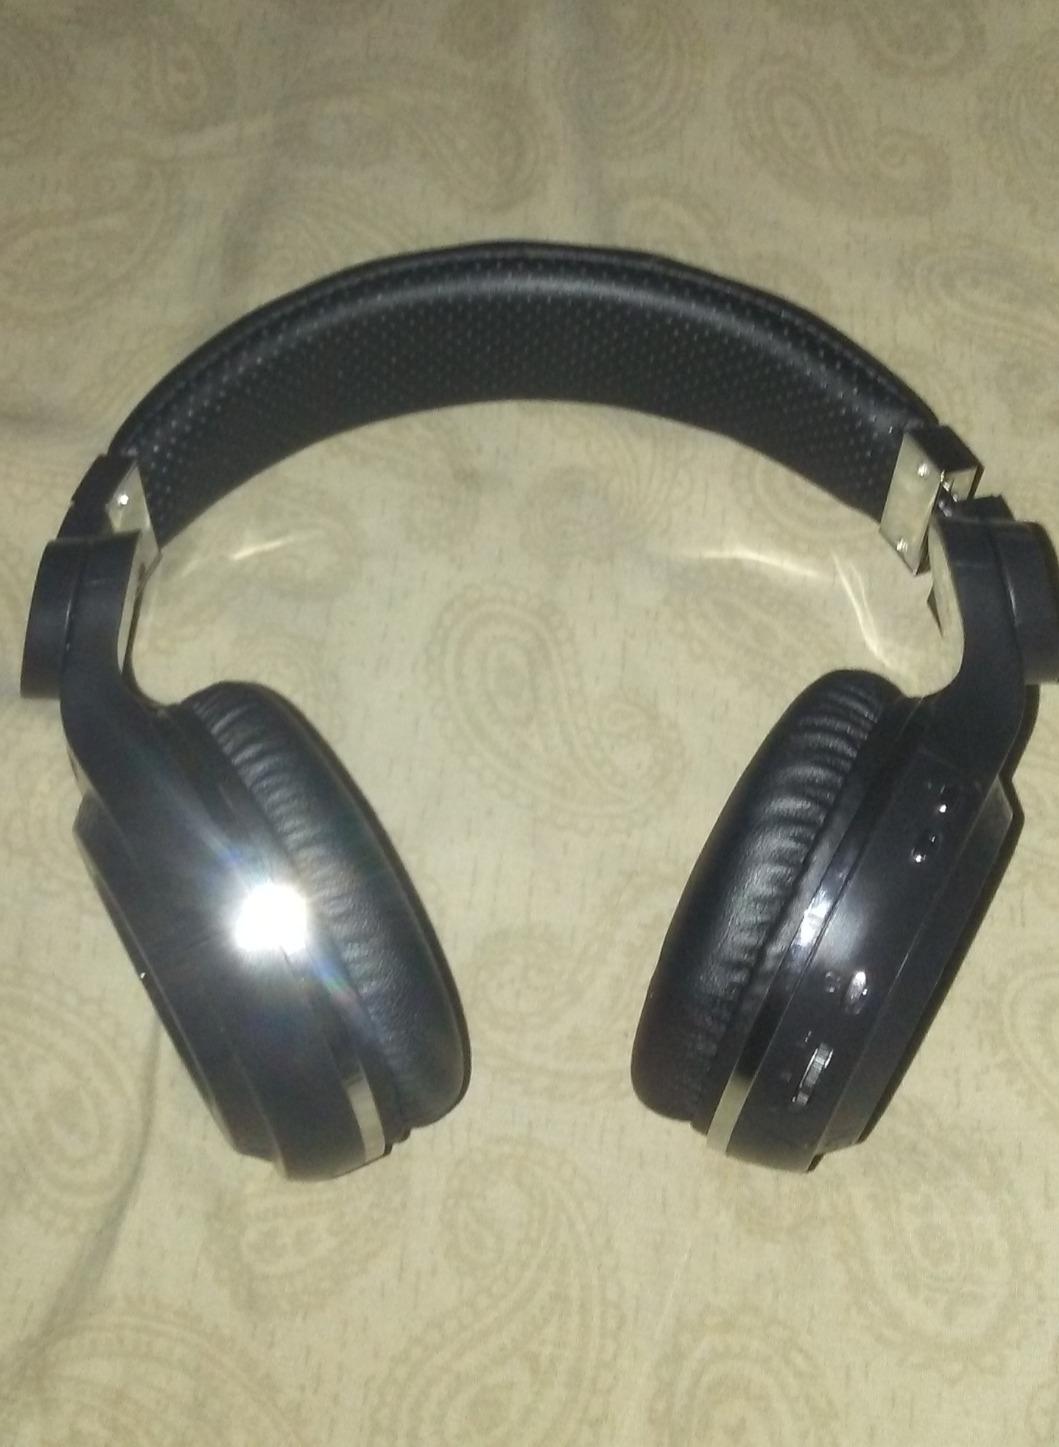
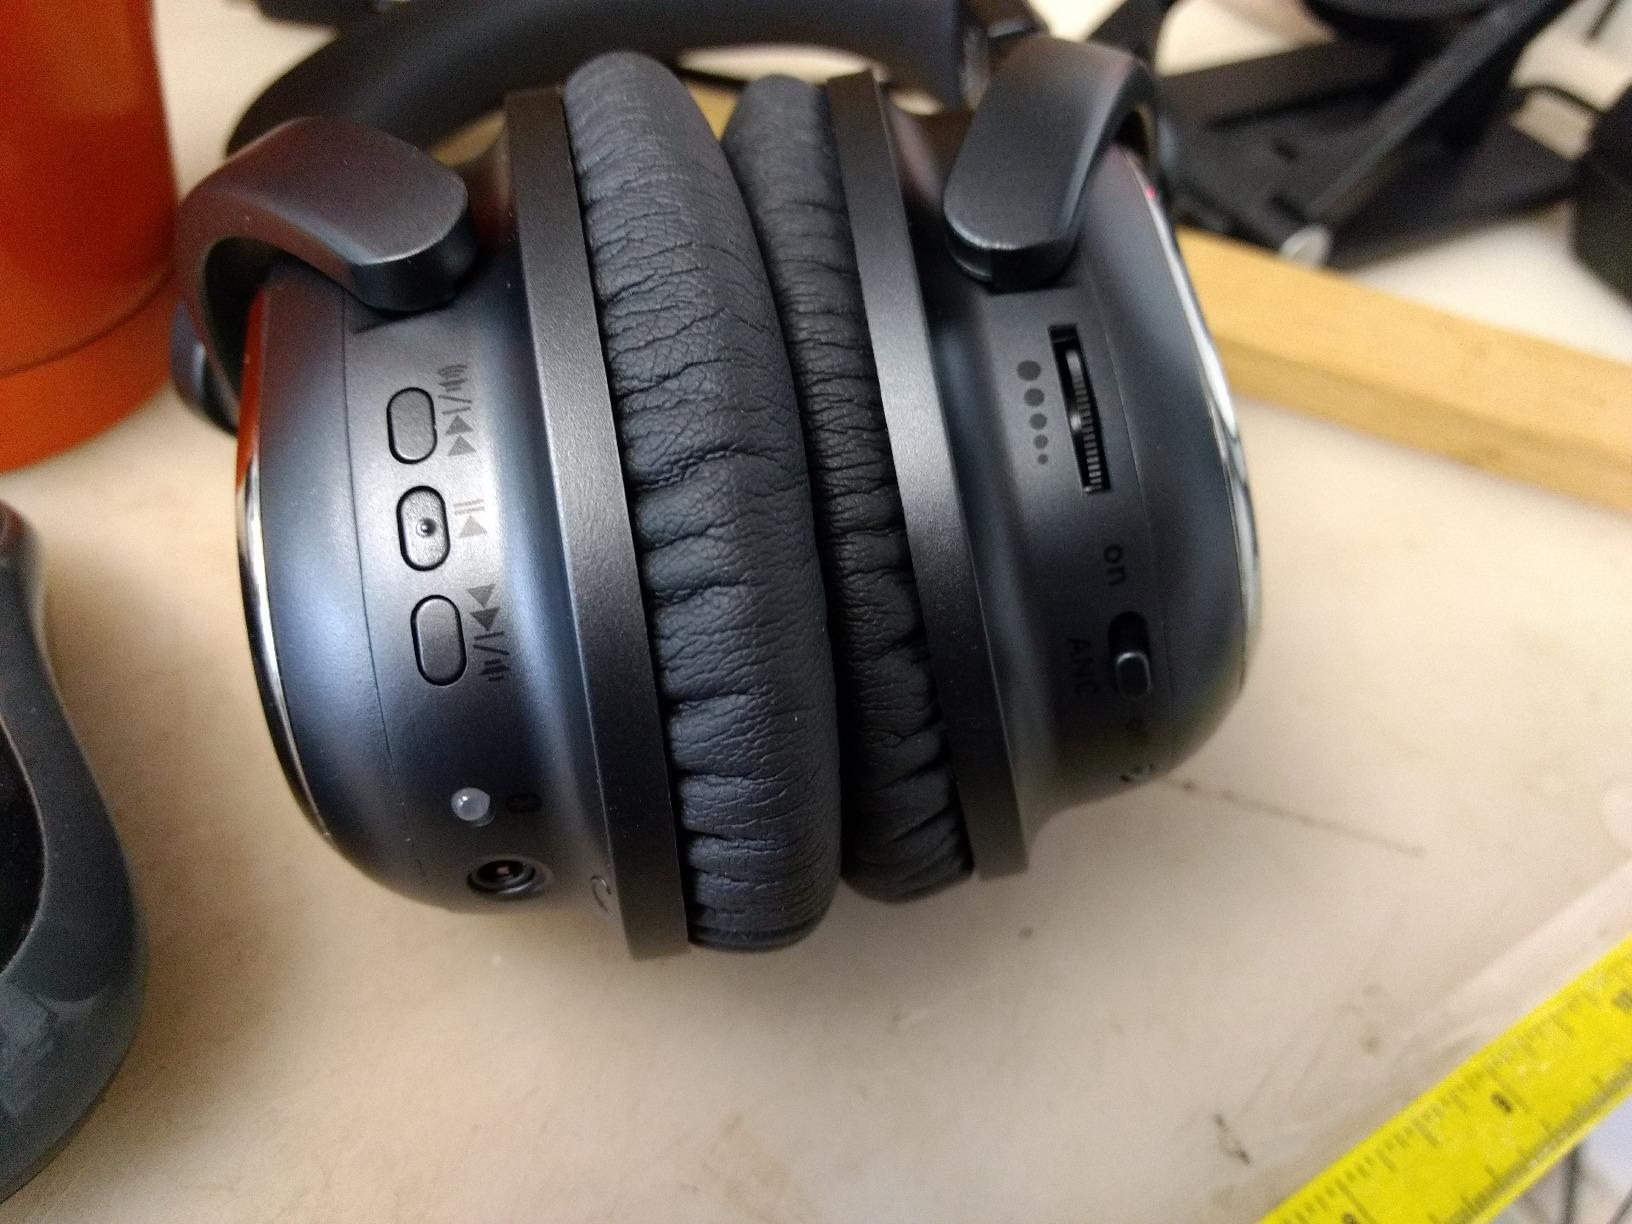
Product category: headphones
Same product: no